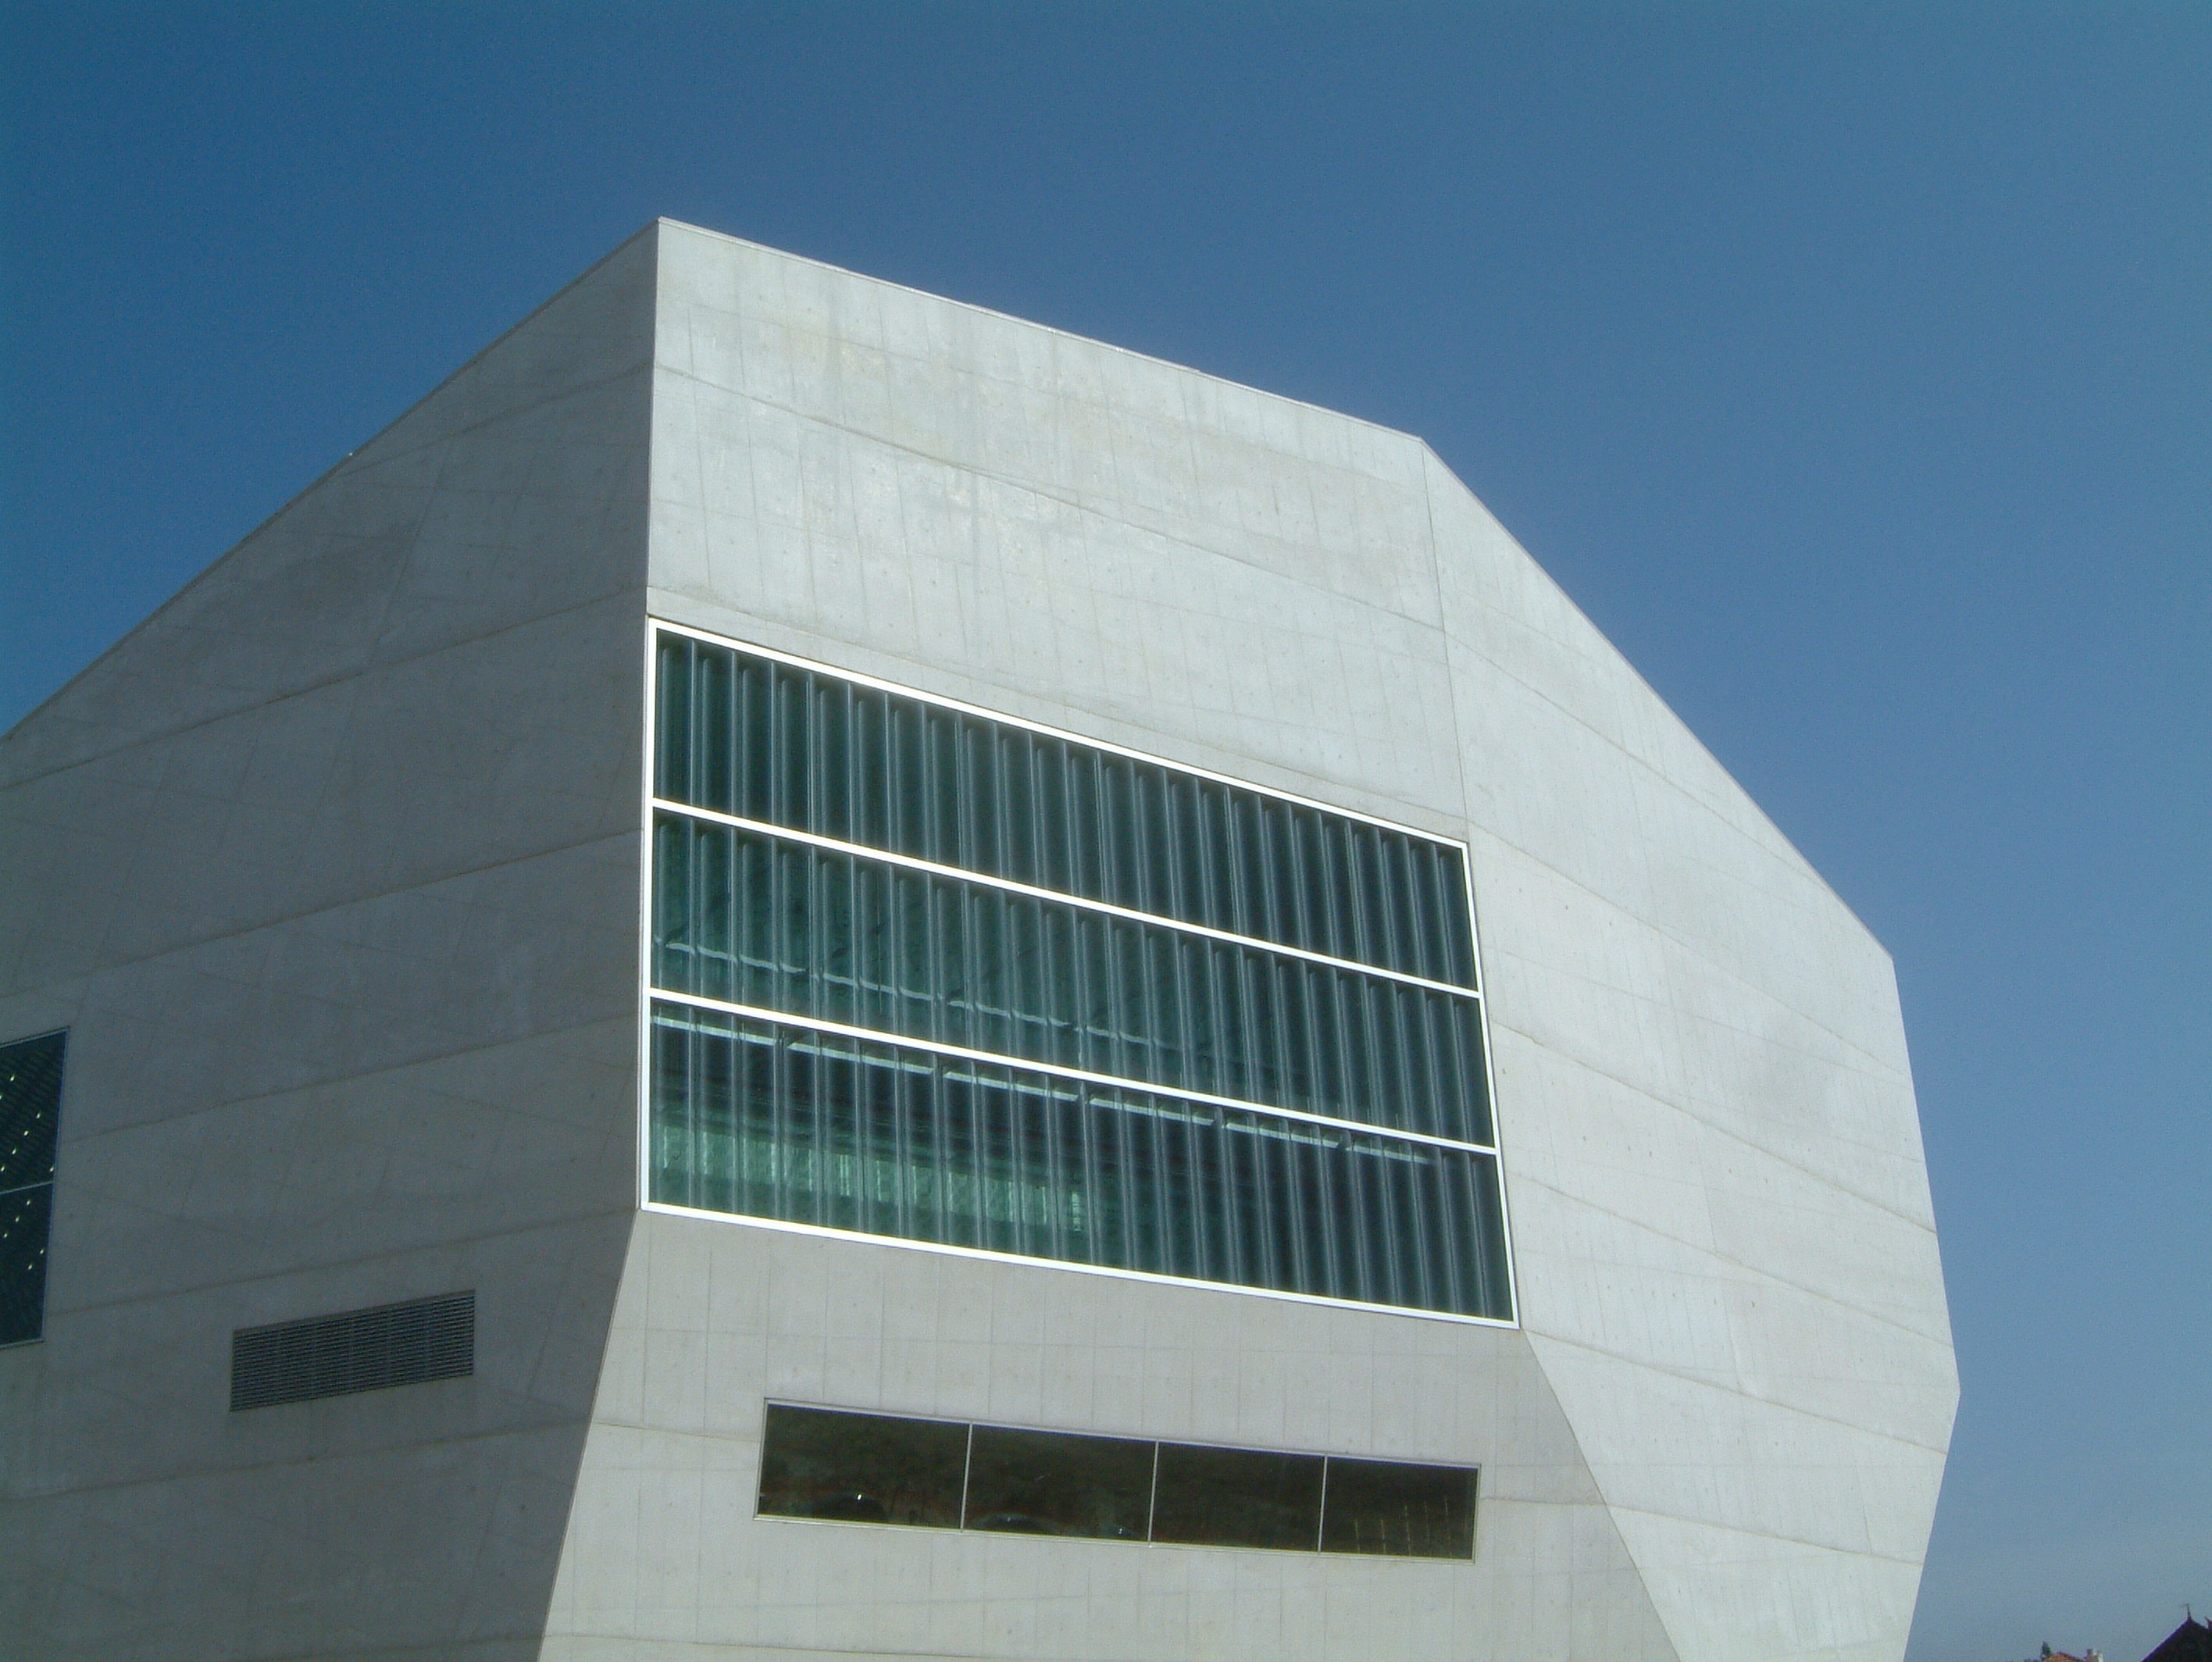
architecture, building, tower, facade, professional, tower block, portugal, headquarters, porto, brutalist architecture, casa da musica